Havana Plan Piloto

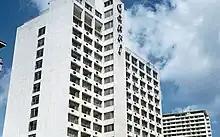
Capri Hotel, Calle 21 Entre Calle N y O, Vedado.

The Havana Conference of 1946 was a historic meeting of United States Mafia and Cosa Nostra leaders in Havana, Cuba. Supposedly arranged by Charles "Lucky" Luciano, the conference was held to discuss important mob policies, rules, and business interests. The Havana Conference was attended by delegations representing crime families throughout the United States. The conference was held during the week of 22 December, at the Hotel Nacional. The Havana Conference is considered to have been the most important mob summit since the Atlantic City Conference of 1929. Decisions made in Havana resonated throughout US crime families during the ensuing decades. Havana achieved the title of being the Latin American city with the biggest middle-class population per capita, simultaneously accompanied by gambling and corruption where gangsters and stars were known to mix socially. During this era, Havana was generally producing more revenue than Las Vegas, Nevada, whose boom as a tourist destination began only after Havana's casinos closed in 1959. In 1958, about 300,000 American tourists visited the city.